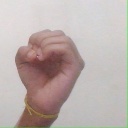
अक्षर: ऊ